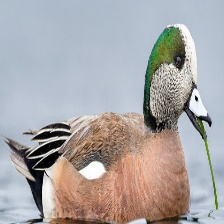
Species: AMERICAN WIGEON
Scientific name: MARECA AMERICANA
ImageNet parent category: drake